Moorish architecture

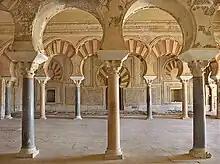
The Reception Hall of Abd ar-Rahman III at Madinat al-Zahra (10th century)

In the 10th century Abd ar-Rahman III declared a new Caliphate in al-Andalus and inaugurated the height of Andalusi power in the region. He marked this political evolution with the creation of a vast and lavish palace-city called Madinat al-Zahra, located just outside Cordoba on the lower slopes of the Sierra Morena. Its construction started in 936 and continued for decades during his reign and that of his son. The site was later destroyed and pillaged after the end of the Caliphate, but its remains have been excavated since 1911. The site covers a vast area divided into three terraced levels: the highest level contained the caliph's palaces, the level below this contained official buildings and dwellings of high officials, and the lowest and largest level was inhabited by common workers, craftsmen, and soldiers. The most lavish building discovered so far, known today as the "Salón Rico" ("Rich Hall" in Spanish), is the reception hall of Abd ar-Rahman III, which is fronted by sunken gardens and reflective pools on a terrace overlooking the landscape below. Its main hall is a rectangular space divided into three naves by two rows of horseshoe arches and nearly every wall surface is covered in exceptional stone-carved decoration with geometric and tree of life motifs. While garden estates were built by the Umayyad rulers and elites of Cordoba before this, the gardens of Madinat al-Zahra are the oldest archeologically documented example of geometrically divided gardens (related to the "chahar bagh" type) in the western Islamic world, among the oldest examples in the Islamic world generally, and the oldest known example to combine this type of garden with a system of terraces.